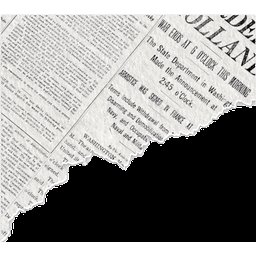
Label: paper